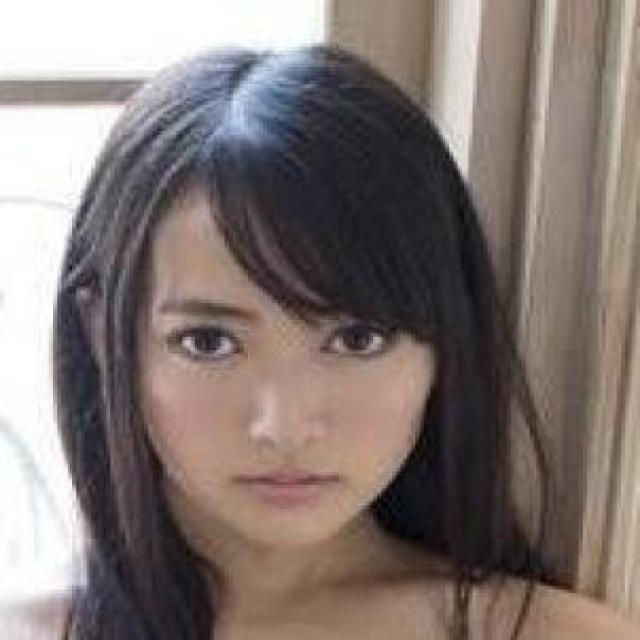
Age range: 13-20